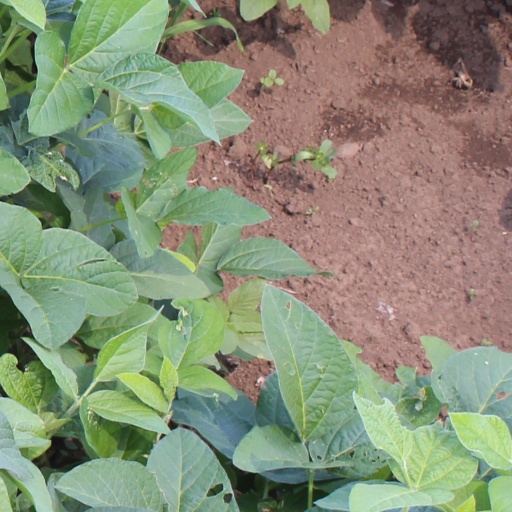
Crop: soybean